Øye Church

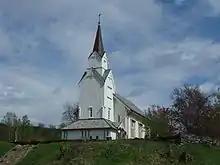
View of the church

Øye Church is a parish church of the Church of Norway in Surnadal Municipality in Møre og Romsdal county, Norway. It is located between the two villages of Sylte and Skei. It is one of the two churches for the "Øye og Ranes" parish which is part of the Indre Nordmøre prosti (deanery) in the Diocese of Møre. The white, wooden church was built in a long church design in 1871 using plans drawn up by the architect Jacob Wilhelm Nordan. The church seats about 300 people.